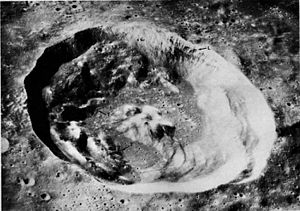
Euler (månekrater)
Euler er et nedslagskrater på Månen. Det befinder sig i den sydlige halvdel af Mare Imbrium på Månens forside og er opkaldt efter den schweiziske matematiker Leonhard Euler.